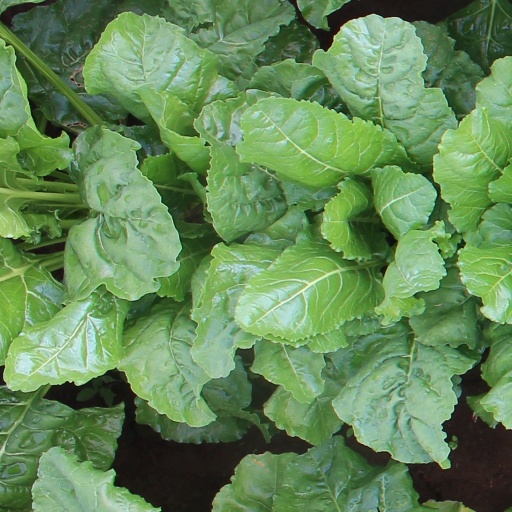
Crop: sugar beet